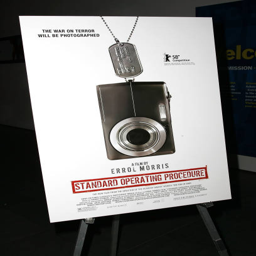
the poster as seen at the premiere .